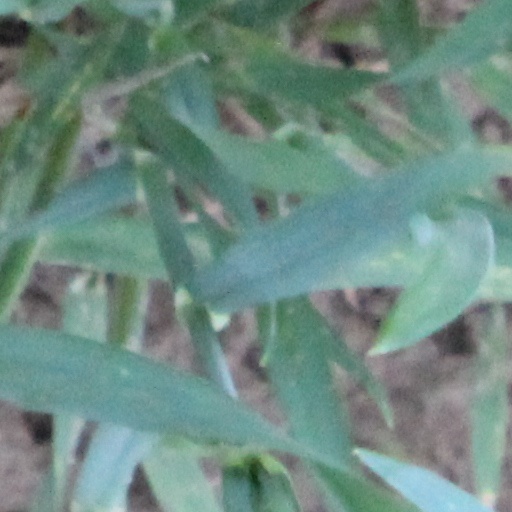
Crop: wheat